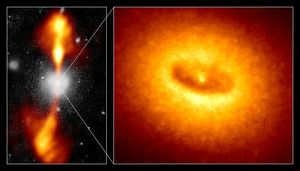
NGC 4261 est une galaxie elliptique située dans la constellation de la Vierge à environ 101 millions d'années-lumière de la Voie lactée. Elle a été découverte par l'astronome germano-britannique William Herschel en 1784.